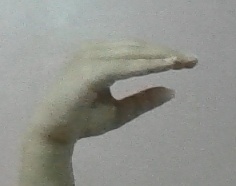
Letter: jeem